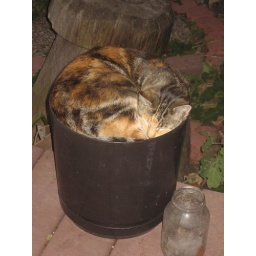
My cat Ruhbarb fell asleep in a plant pot on my mom's front porch.